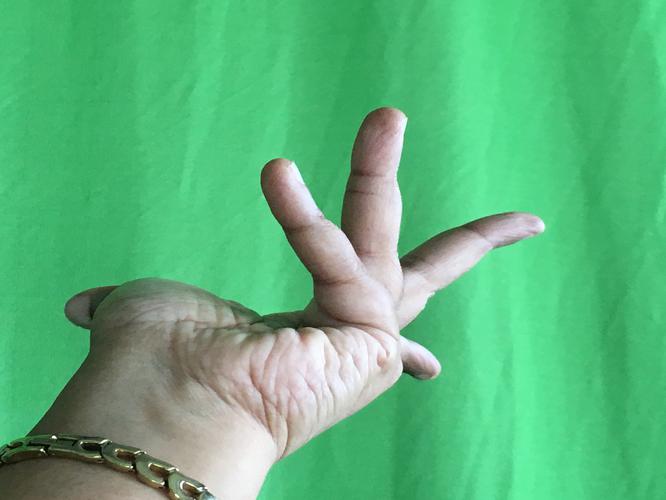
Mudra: Alapadmam
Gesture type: single_hand